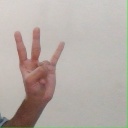
अक्षर: क्ष